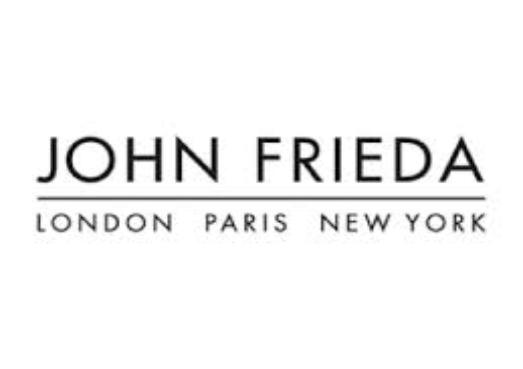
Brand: John Frieda
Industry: Necessities